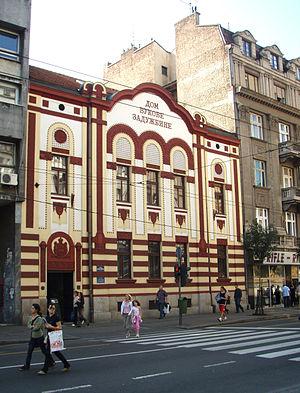
La rue Kralja Milana, la rue du roi Milan, est une rue de Belgrade, la capitale de la Serbie. Elle se trouve entre Terazije et la place de Slavija, dans les municipalités urbaines de Stari grad, Savski venac et Vračar. Son nom lui a été donné en hommage au roi Milan Iᵉʳ de Serbie.
Branko Tanazević était un architecte serbe ; son œuvre mêle l'architecture Art nouveau et le style serbo-byzantin.
Le style serbo-byzantin est un style architectural d'inspiration nationale qui s'est développé en Serbie à la fin du XIXᵉ siècle et dans la première moitié du XXᵉ siècle. Rattaché au mouvement international de l'architecture néo-byzantine, il peut aussi apparaître comme une variante serbe de l'Art nouveau influencée par l'architecture vernaculaire du pays.
Vuk Stefanović Karadžić, né le 7 novembre 1787 à Tršić en Serbie et mort le 7 février 1864 à Vienne, est un écrivain et un linguiste serbe. Il est le principal réformateur de la langue littéraire serbe.
La Fondation Vuk est une institution culturelle située à Belgrade, la capitale de la Serbie. Elle a été créée en 1987, pour le 200ᵉ anniversaire de la naissance de Vuk Stefanović Karadžić, le grand réformateur de la langue serbe au XIXᵉ siècle. Elle est située rue Kralja Milana, à côté de Terazije, la place centrale de la capitale. En raison de sa valeur architecturale, le bâtiment est inscrit sur la liste des monuments culturels de grande importance de la République de Serbie et sur la liste des biens culturels de la Ville de Belgrade.